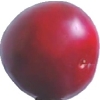
Label: cherry_wax_red